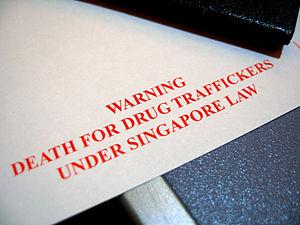
La peine de mort, ou peine capitale, est une peine prévue par la loi consistant à exécuter une personne ayant été reconnue coupable d'une faute qualifiée de « crime capital ». La sentence est prononcée par l'institution judiciaire à l'issue d'un procès. En l'absence d'un procès, ou dans les cas où celui-ci n'est pas réalisé par une institution reconnue, on parle d'exécution sommaire, d'acte de vengeance ou de justice privée. La peine de mort est diversement considérée selon les époques et les régions géographiques.